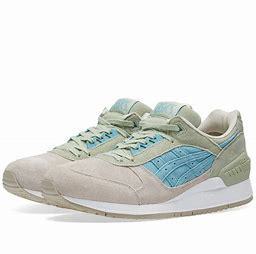
Brand: Asics
Model: Gel Respector